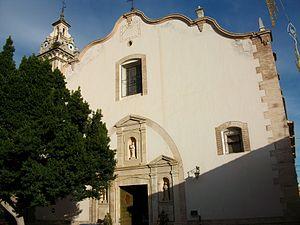
Oliva est une commune d'Espagne de la province de Valence dans la Communauté valencienne. Elle est située dans la comarque de la Safor et dans la zone à prédominance linguistique valencienne. À 10 km à l'est se trouvent les côtes et les plages bordant la mer Méditerranée.